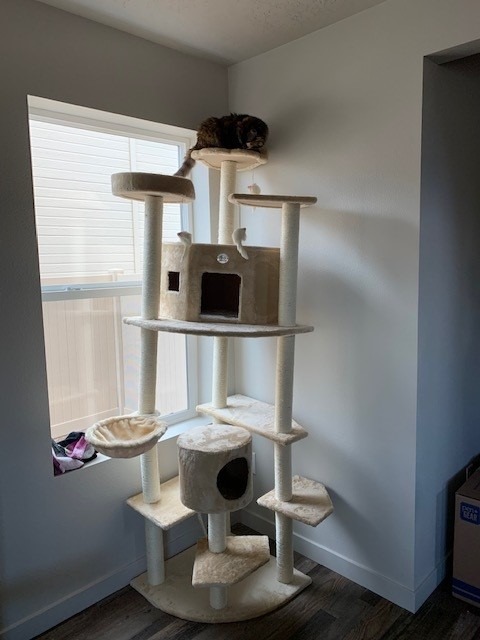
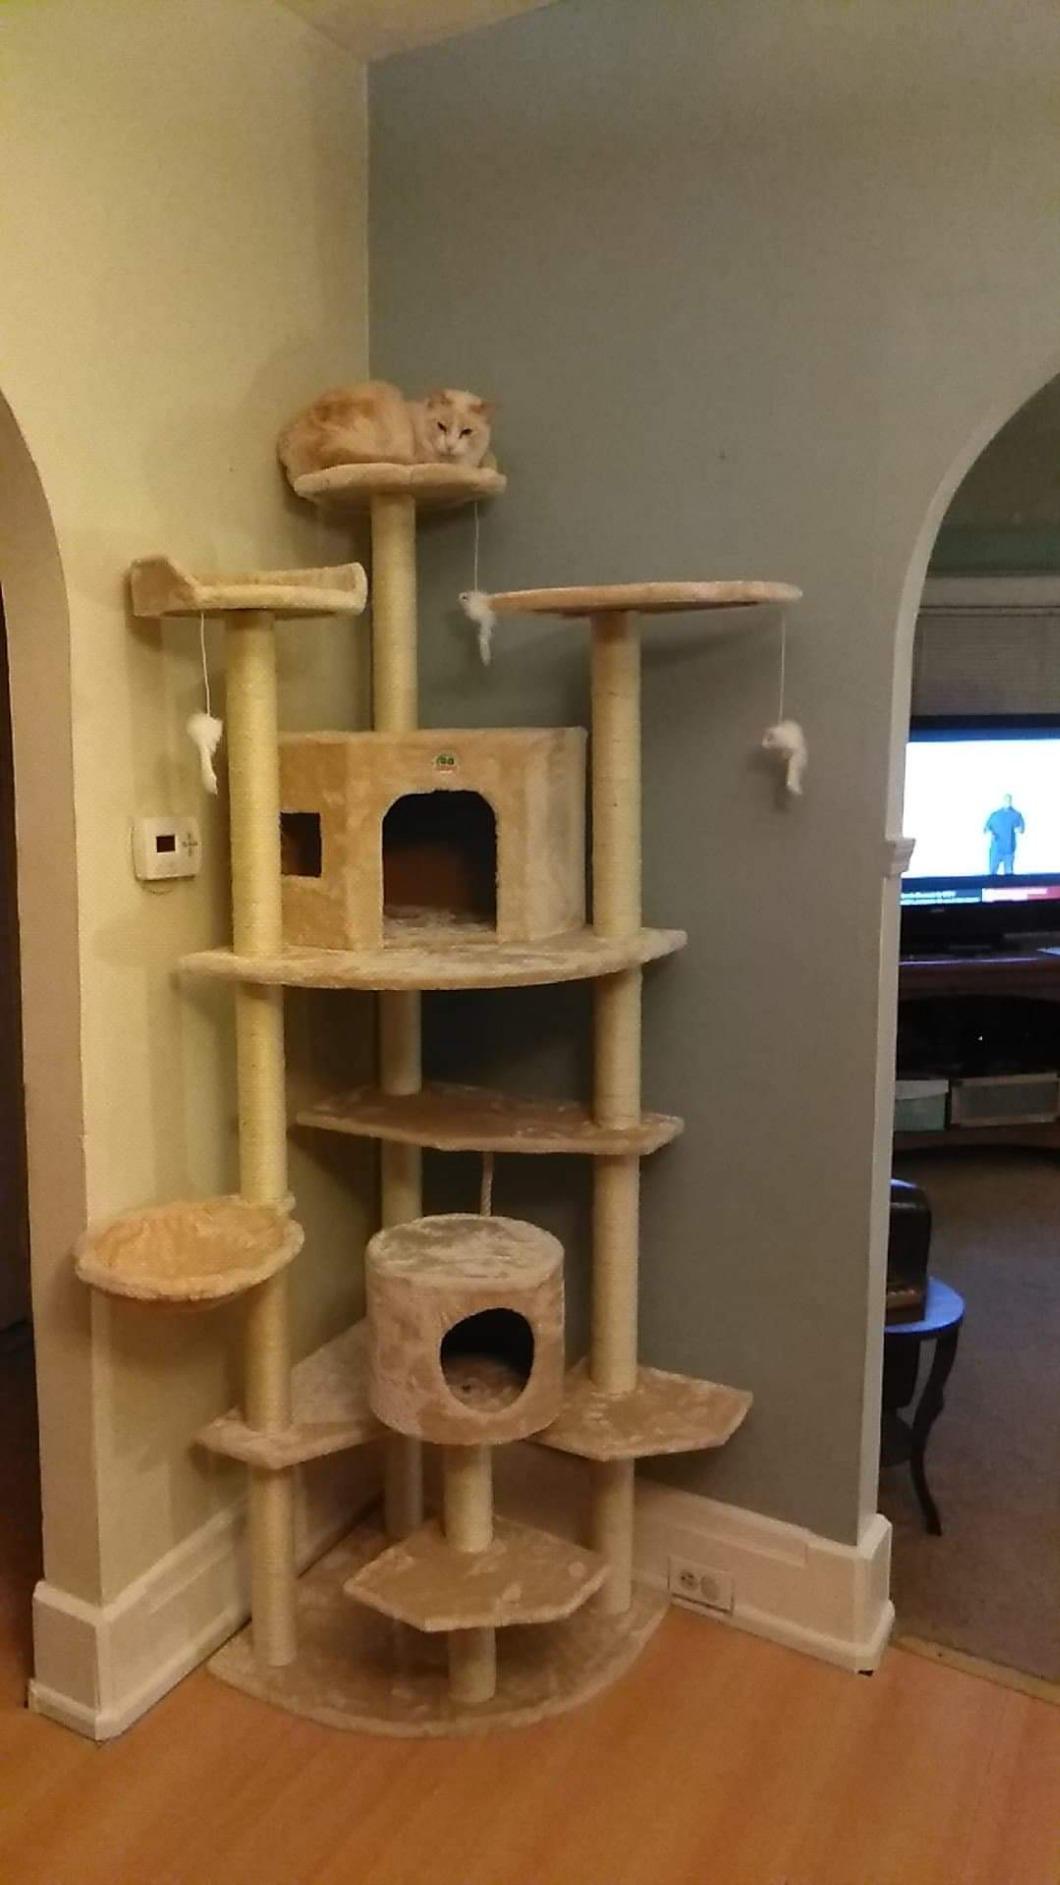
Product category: items_cat tree
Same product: yes